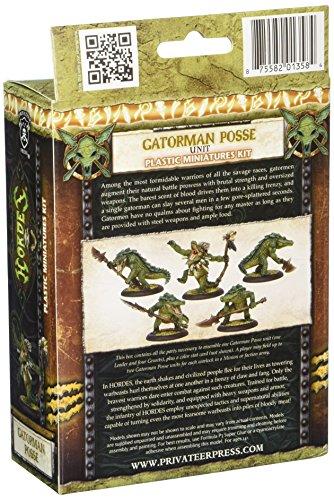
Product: Privateer Press - Hordes - Minion: Gatormen Posse Model Kit
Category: Toys & Games | Hobbies | Models & Model Kits | Model Kits | Figure Kits
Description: Include Minions as part of your Hordes army, or you can build an army consisting entirely of Minions.
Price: $33.95